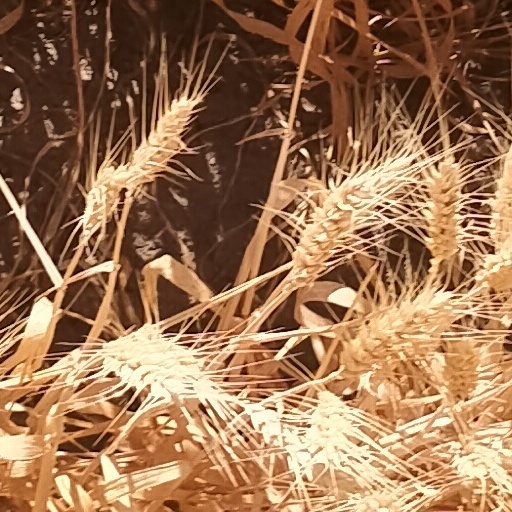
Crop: wheat